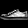
Label: Sneaker